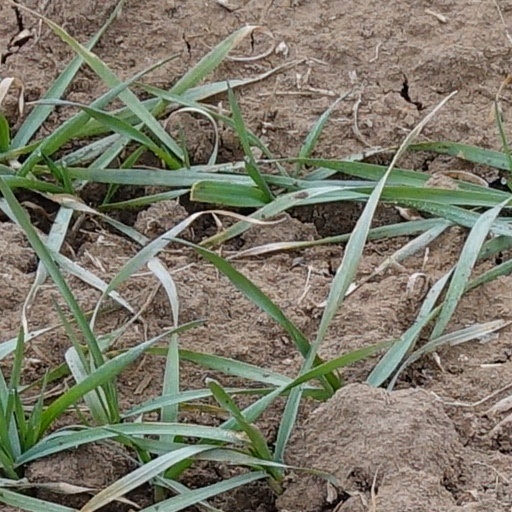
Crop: wheat